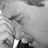
Emotion: sad